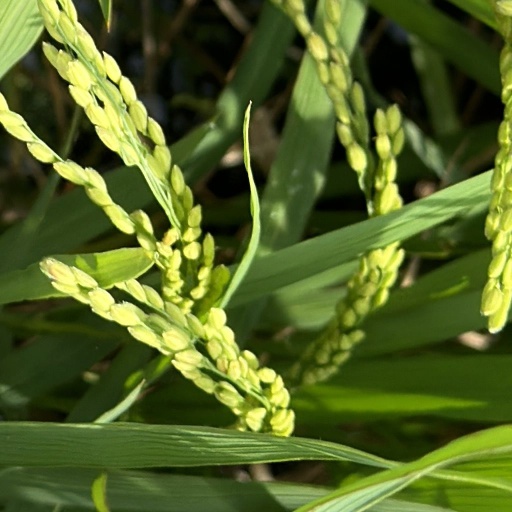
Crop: rice